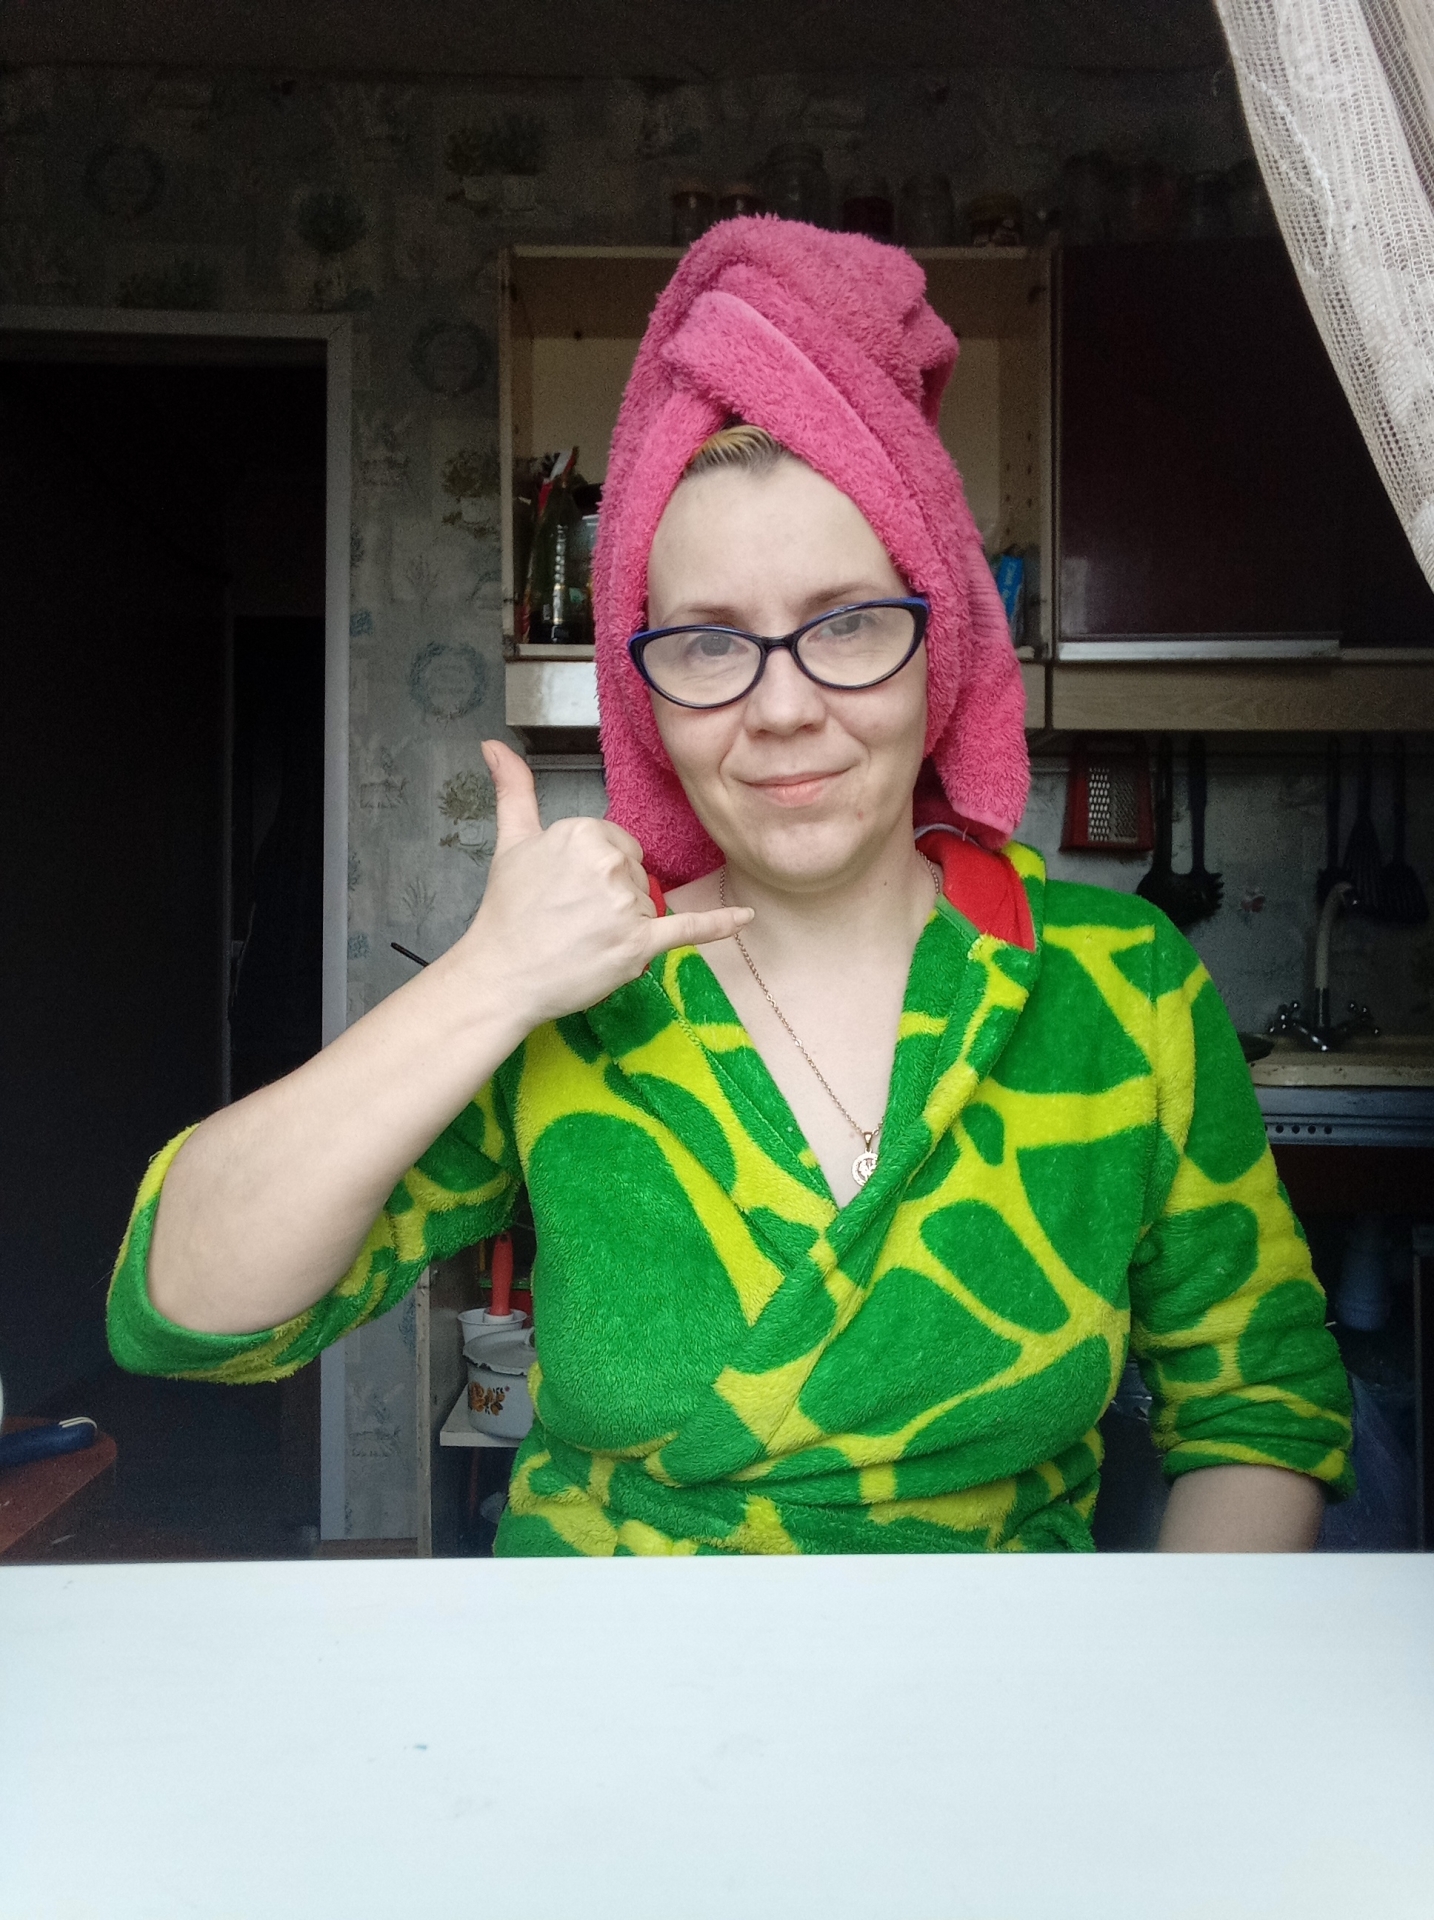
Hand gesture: call